Ramji Londonwaley

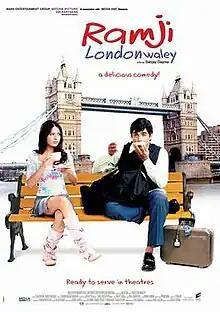
Poster

Ramji Londonwaley is a 2005 Indian Hindi-language comedy-drama film directed by Sanjay Dayma and produced by Sunanda Murali Manohar. The film stars Madhavan and Samita Bangargi. Madhavan also worked as the dialogue writer for the film. The film had a theatrical release across India on 2 September 2005. Featuring a story written by Kamal Haasan, the film is a remake of Madhavan's Tamil film "Nala Damayanthi" (2003)